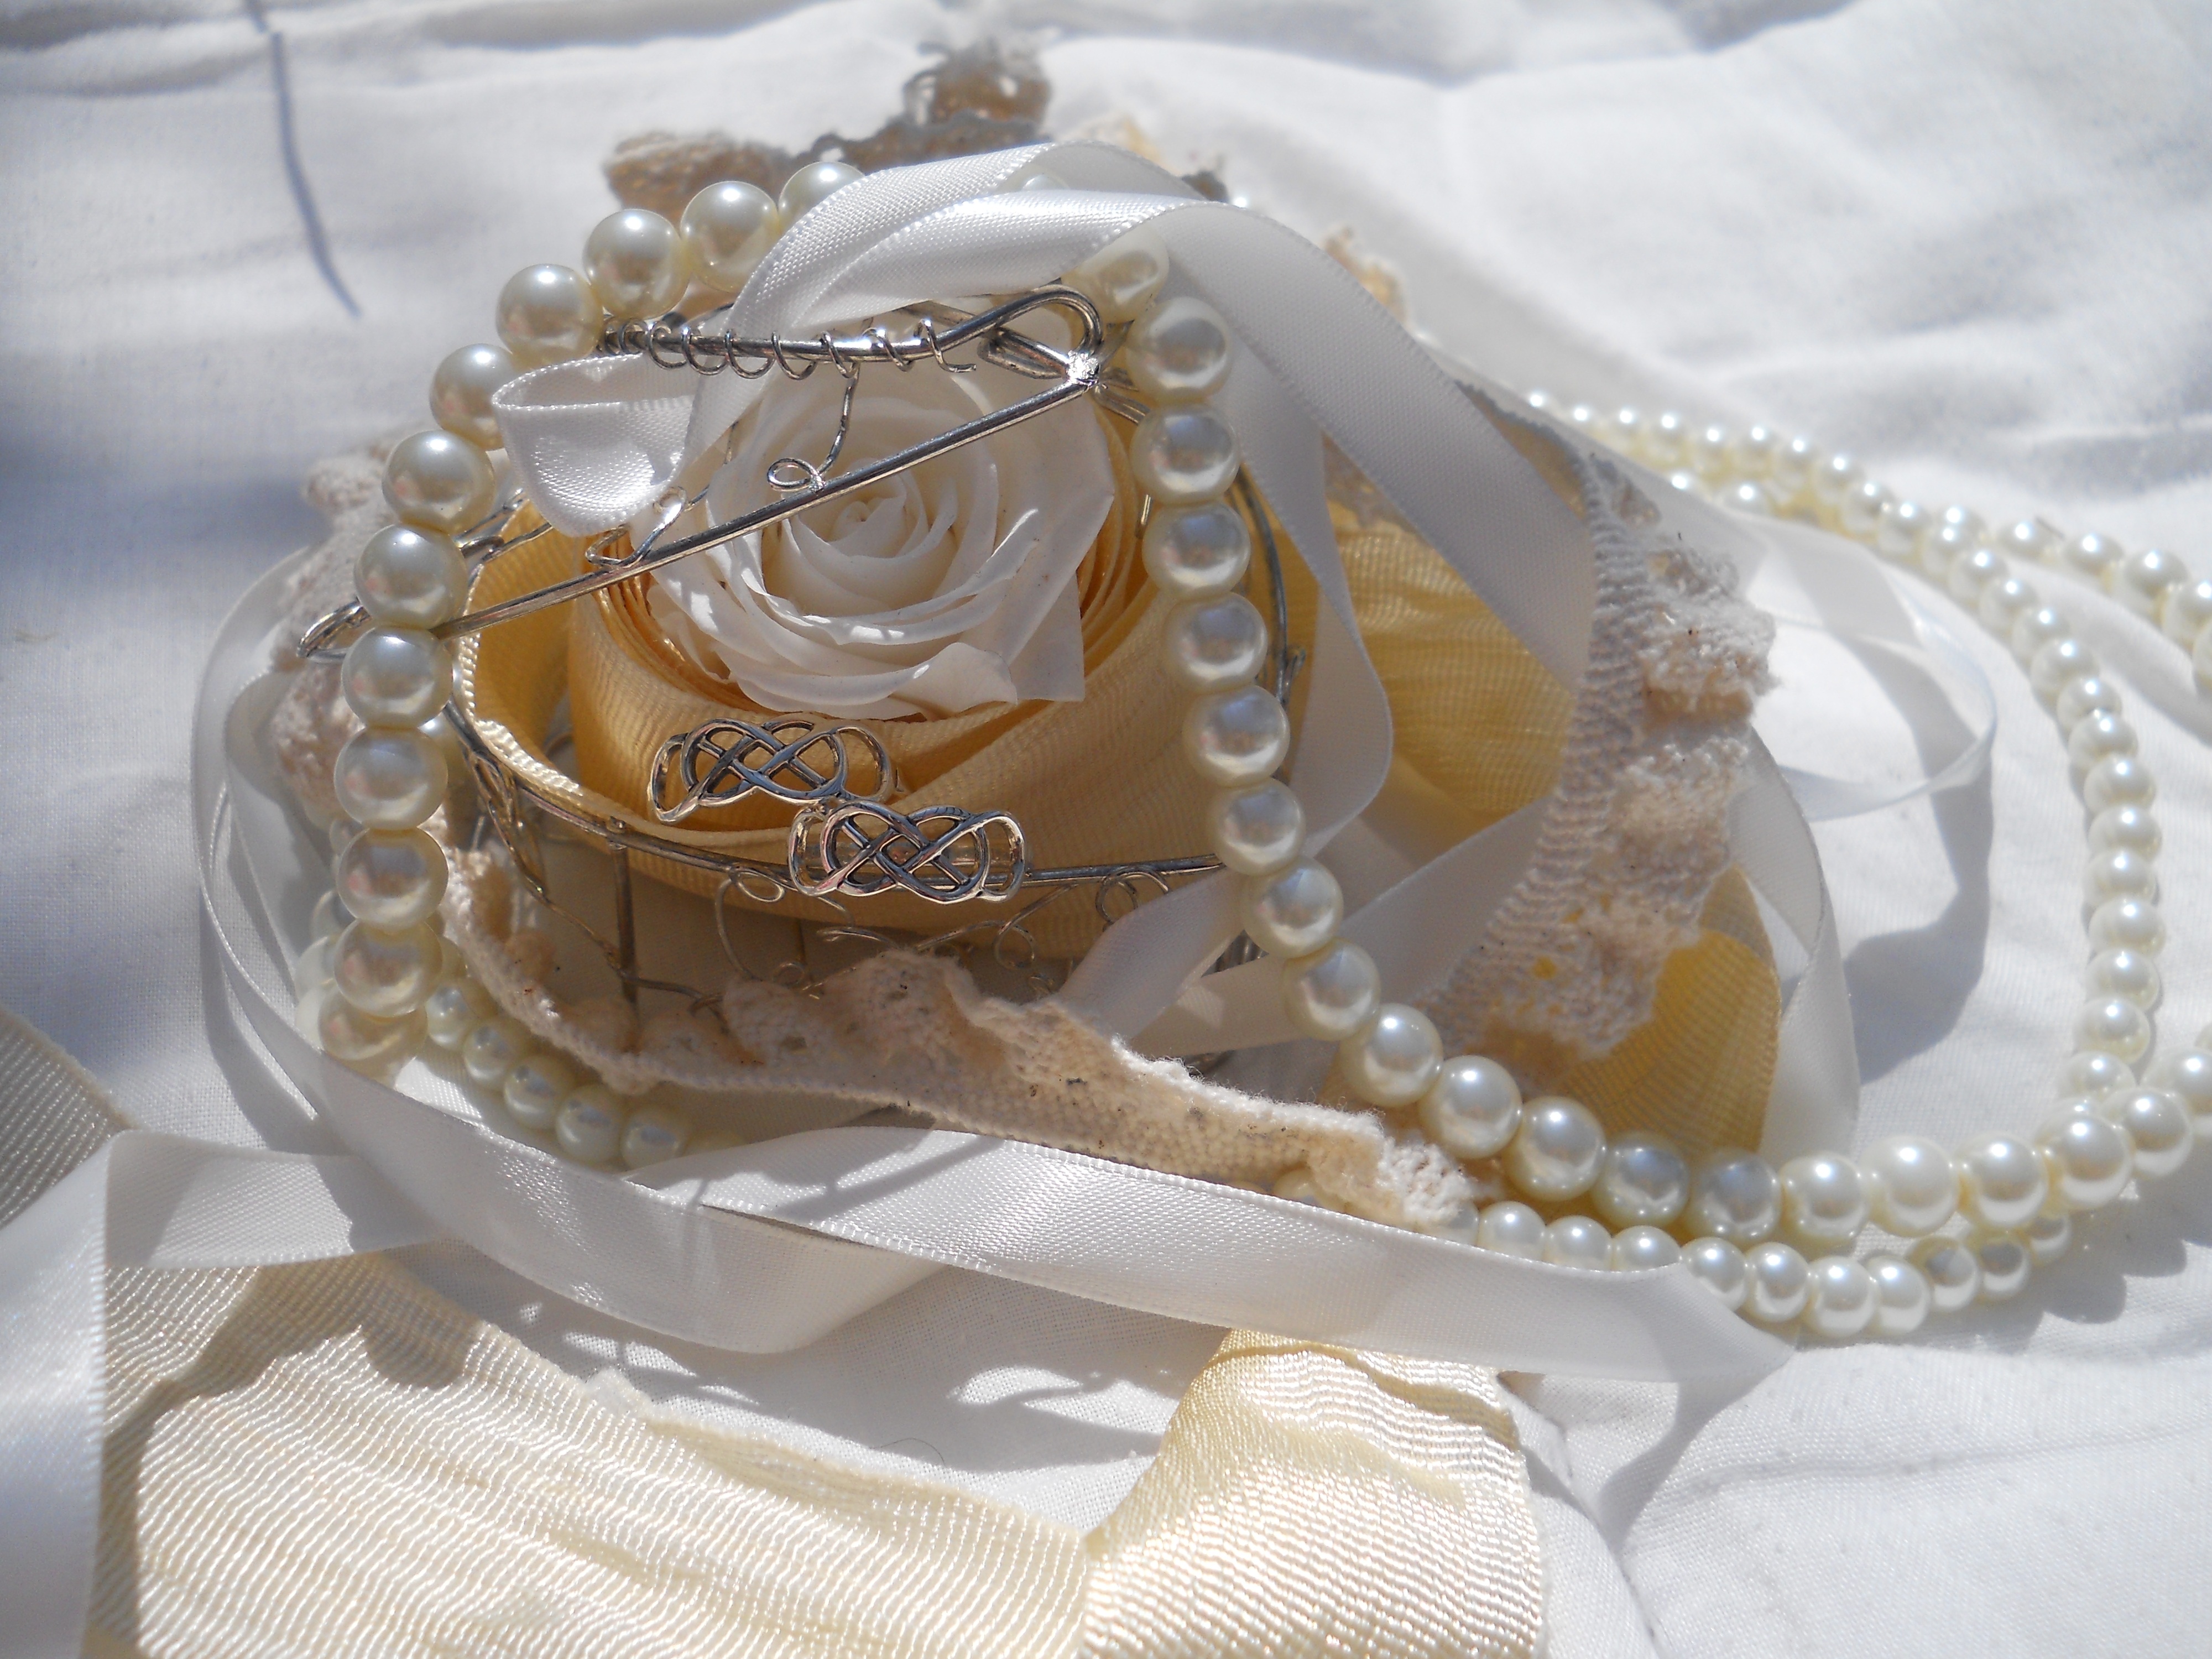
flower, heart, food, pink, wedding, jewellery, icing, feathers, rings, beads, infinite, satin, wedding cake, fashion accessory